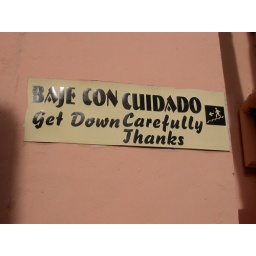
This sign was on the wall by the stairs in our hotel. I just thought the word choice was funny.